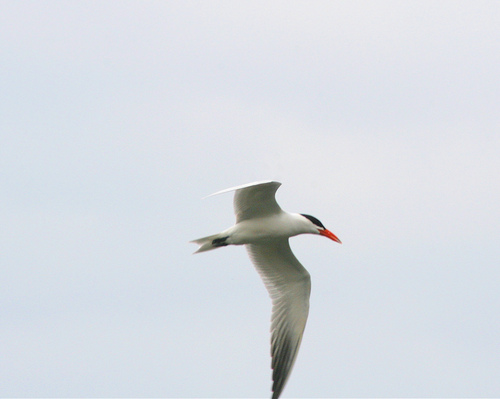
there is a white bird with long, slender white wings with black tips, a red beak, and black crown.
this is a white bird with a black head and an orange beak.
this bird has an orange bill, a black crown, and a large wingspan
this white bird has a long and pointy, orange beak with a black crown that covers it's eye.
this bird is mostly white with a black crown, black primary wing feathers, black feet, and a long orange pointed bill.
the bright red bill on the bird with black wing bars
this bird is white with black and has a long, pointy beak.
this bird has wings that are white and has an orange bill
this bird has wings that are white and has a red bill
this bird is white with black wingtips, a black crown and a rather long orange bill.
Species: Caspian Tern